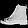
Label: Ankle boot